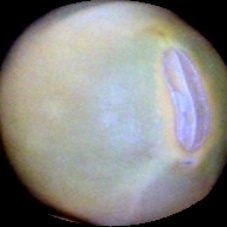
Label: Immature